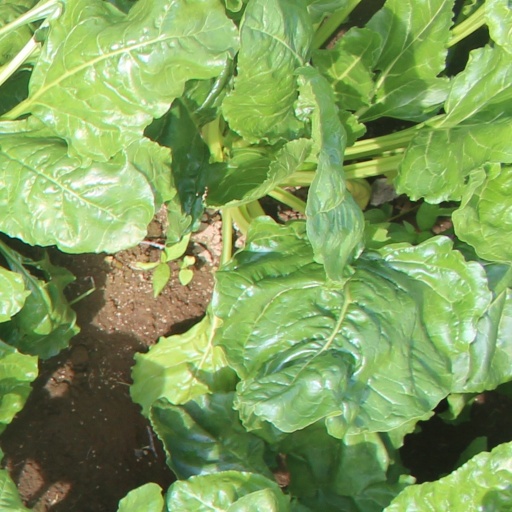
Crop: sugar beet